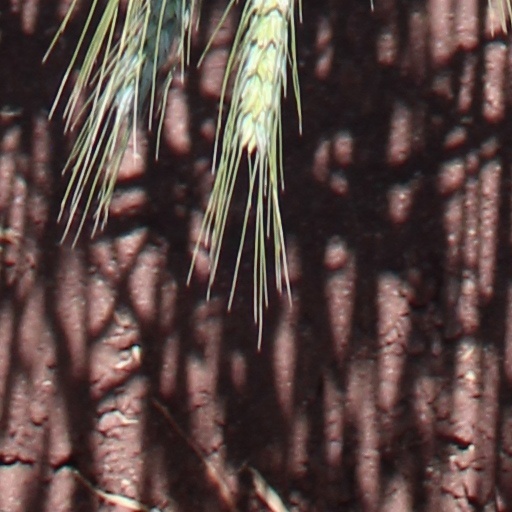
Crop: wheat